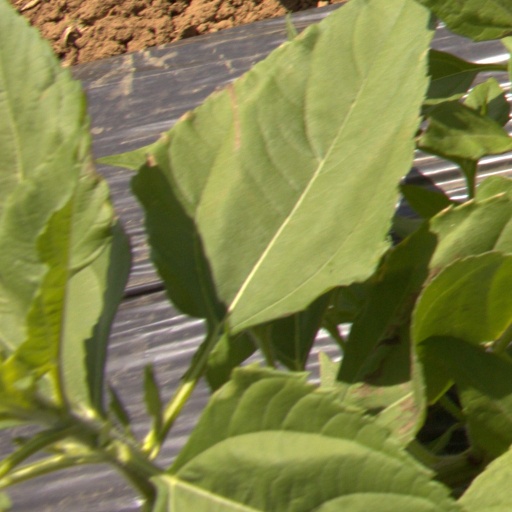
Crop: Jerusalem artichoke